Pilyang Kerubin

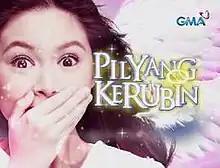
Title card

( / international title: "My Silly Angel") is a 2010 Philippine television drama comedy fantasy series broadcast by GMA Network. Directed by Maryo J. de los Reyes and Andoy Ranay, it stars Barbie Forteza in the title role. It premiered on June 7, 2010 on the network's Telebabad line up. The series concluded on August 27, 2010 with a total of 60 episodes.